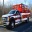
Label: ambulance